Mortimer Frank

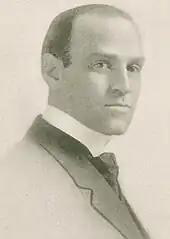

Mortimer Frank (May 26, 1874 – April 21, 1919) was an American ophthalmologist who took a special interest in the history of medicine. His most famous work was a translation of the work of Johann Ludwig Choulant which was published posthumously.